Clément Parisse

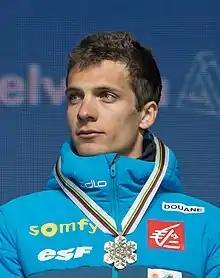
Parisse in 2019

Clément Parisse (born 6 July 1993) is a French cross-country skier. He has competed in the World Cup since the 2014 season.